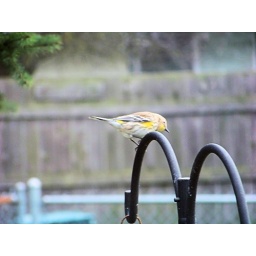
This bird has been feeding on my suet feeder and on the ground beneath for the last several weeks.